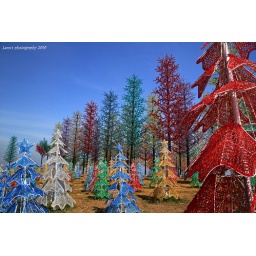
Colorful trees and flowers in the wonderland.